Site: brandenburg
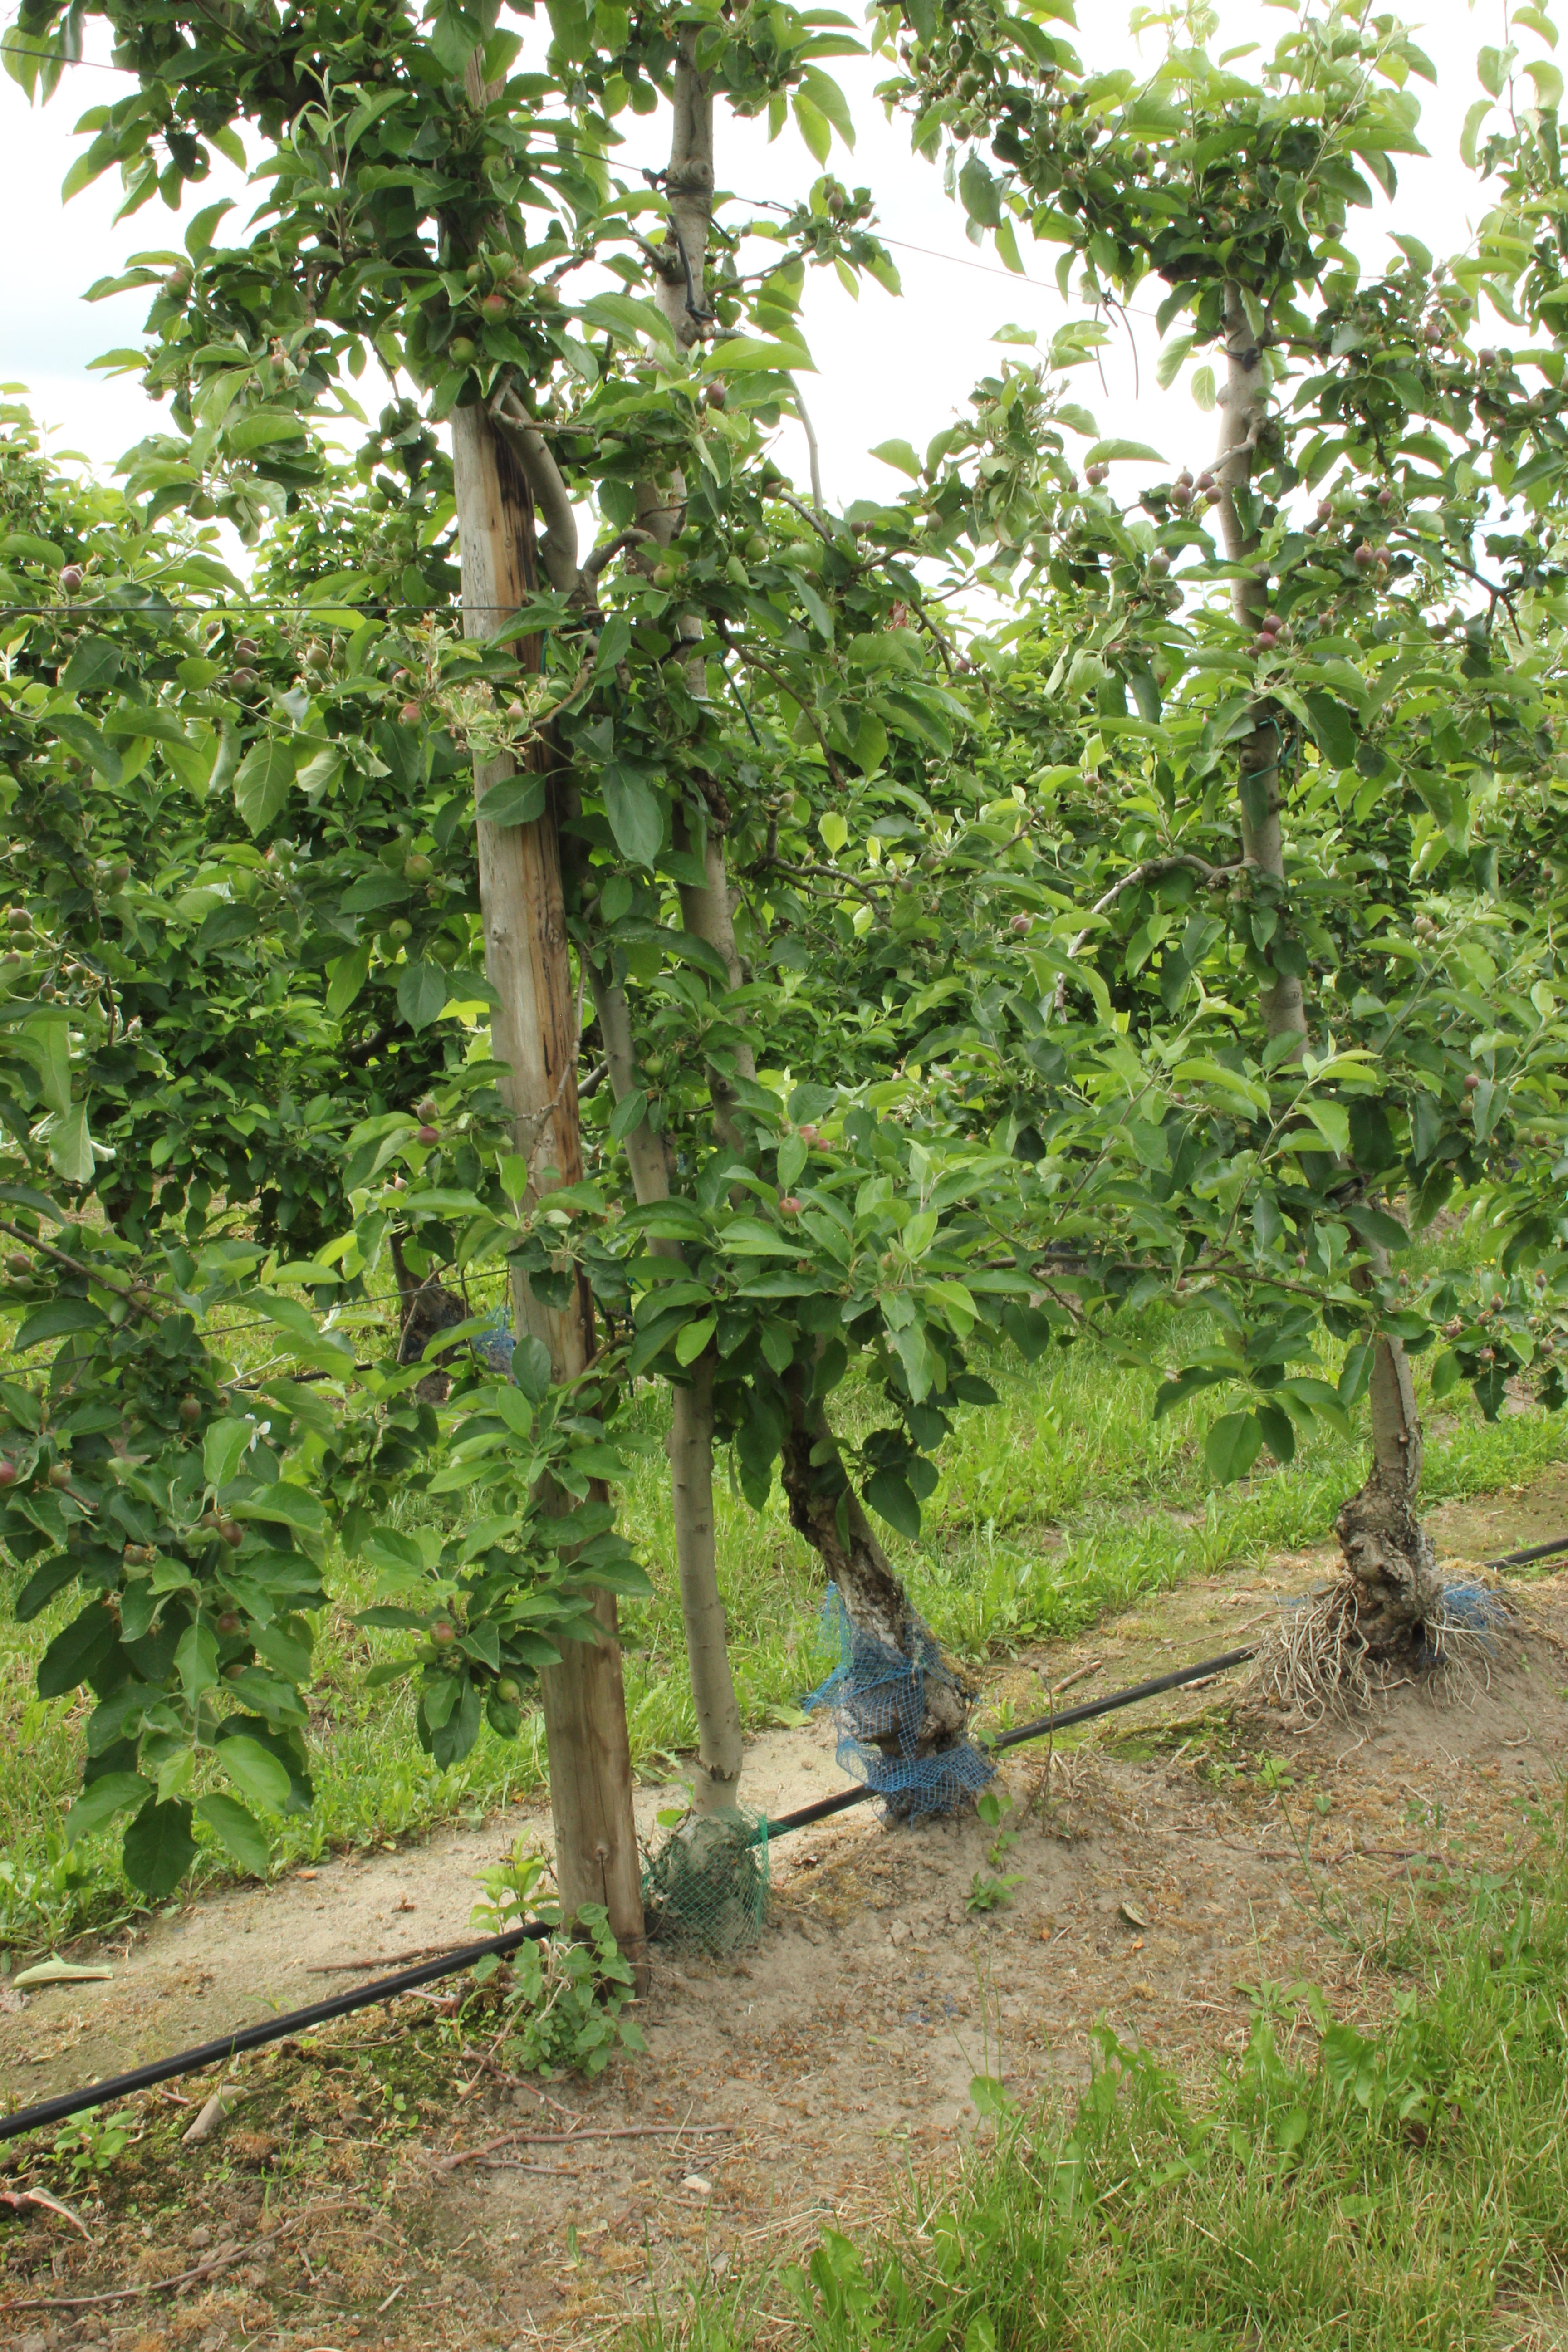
Growth stage (BBCH 72): Development of fruit